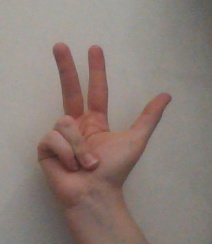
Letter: al